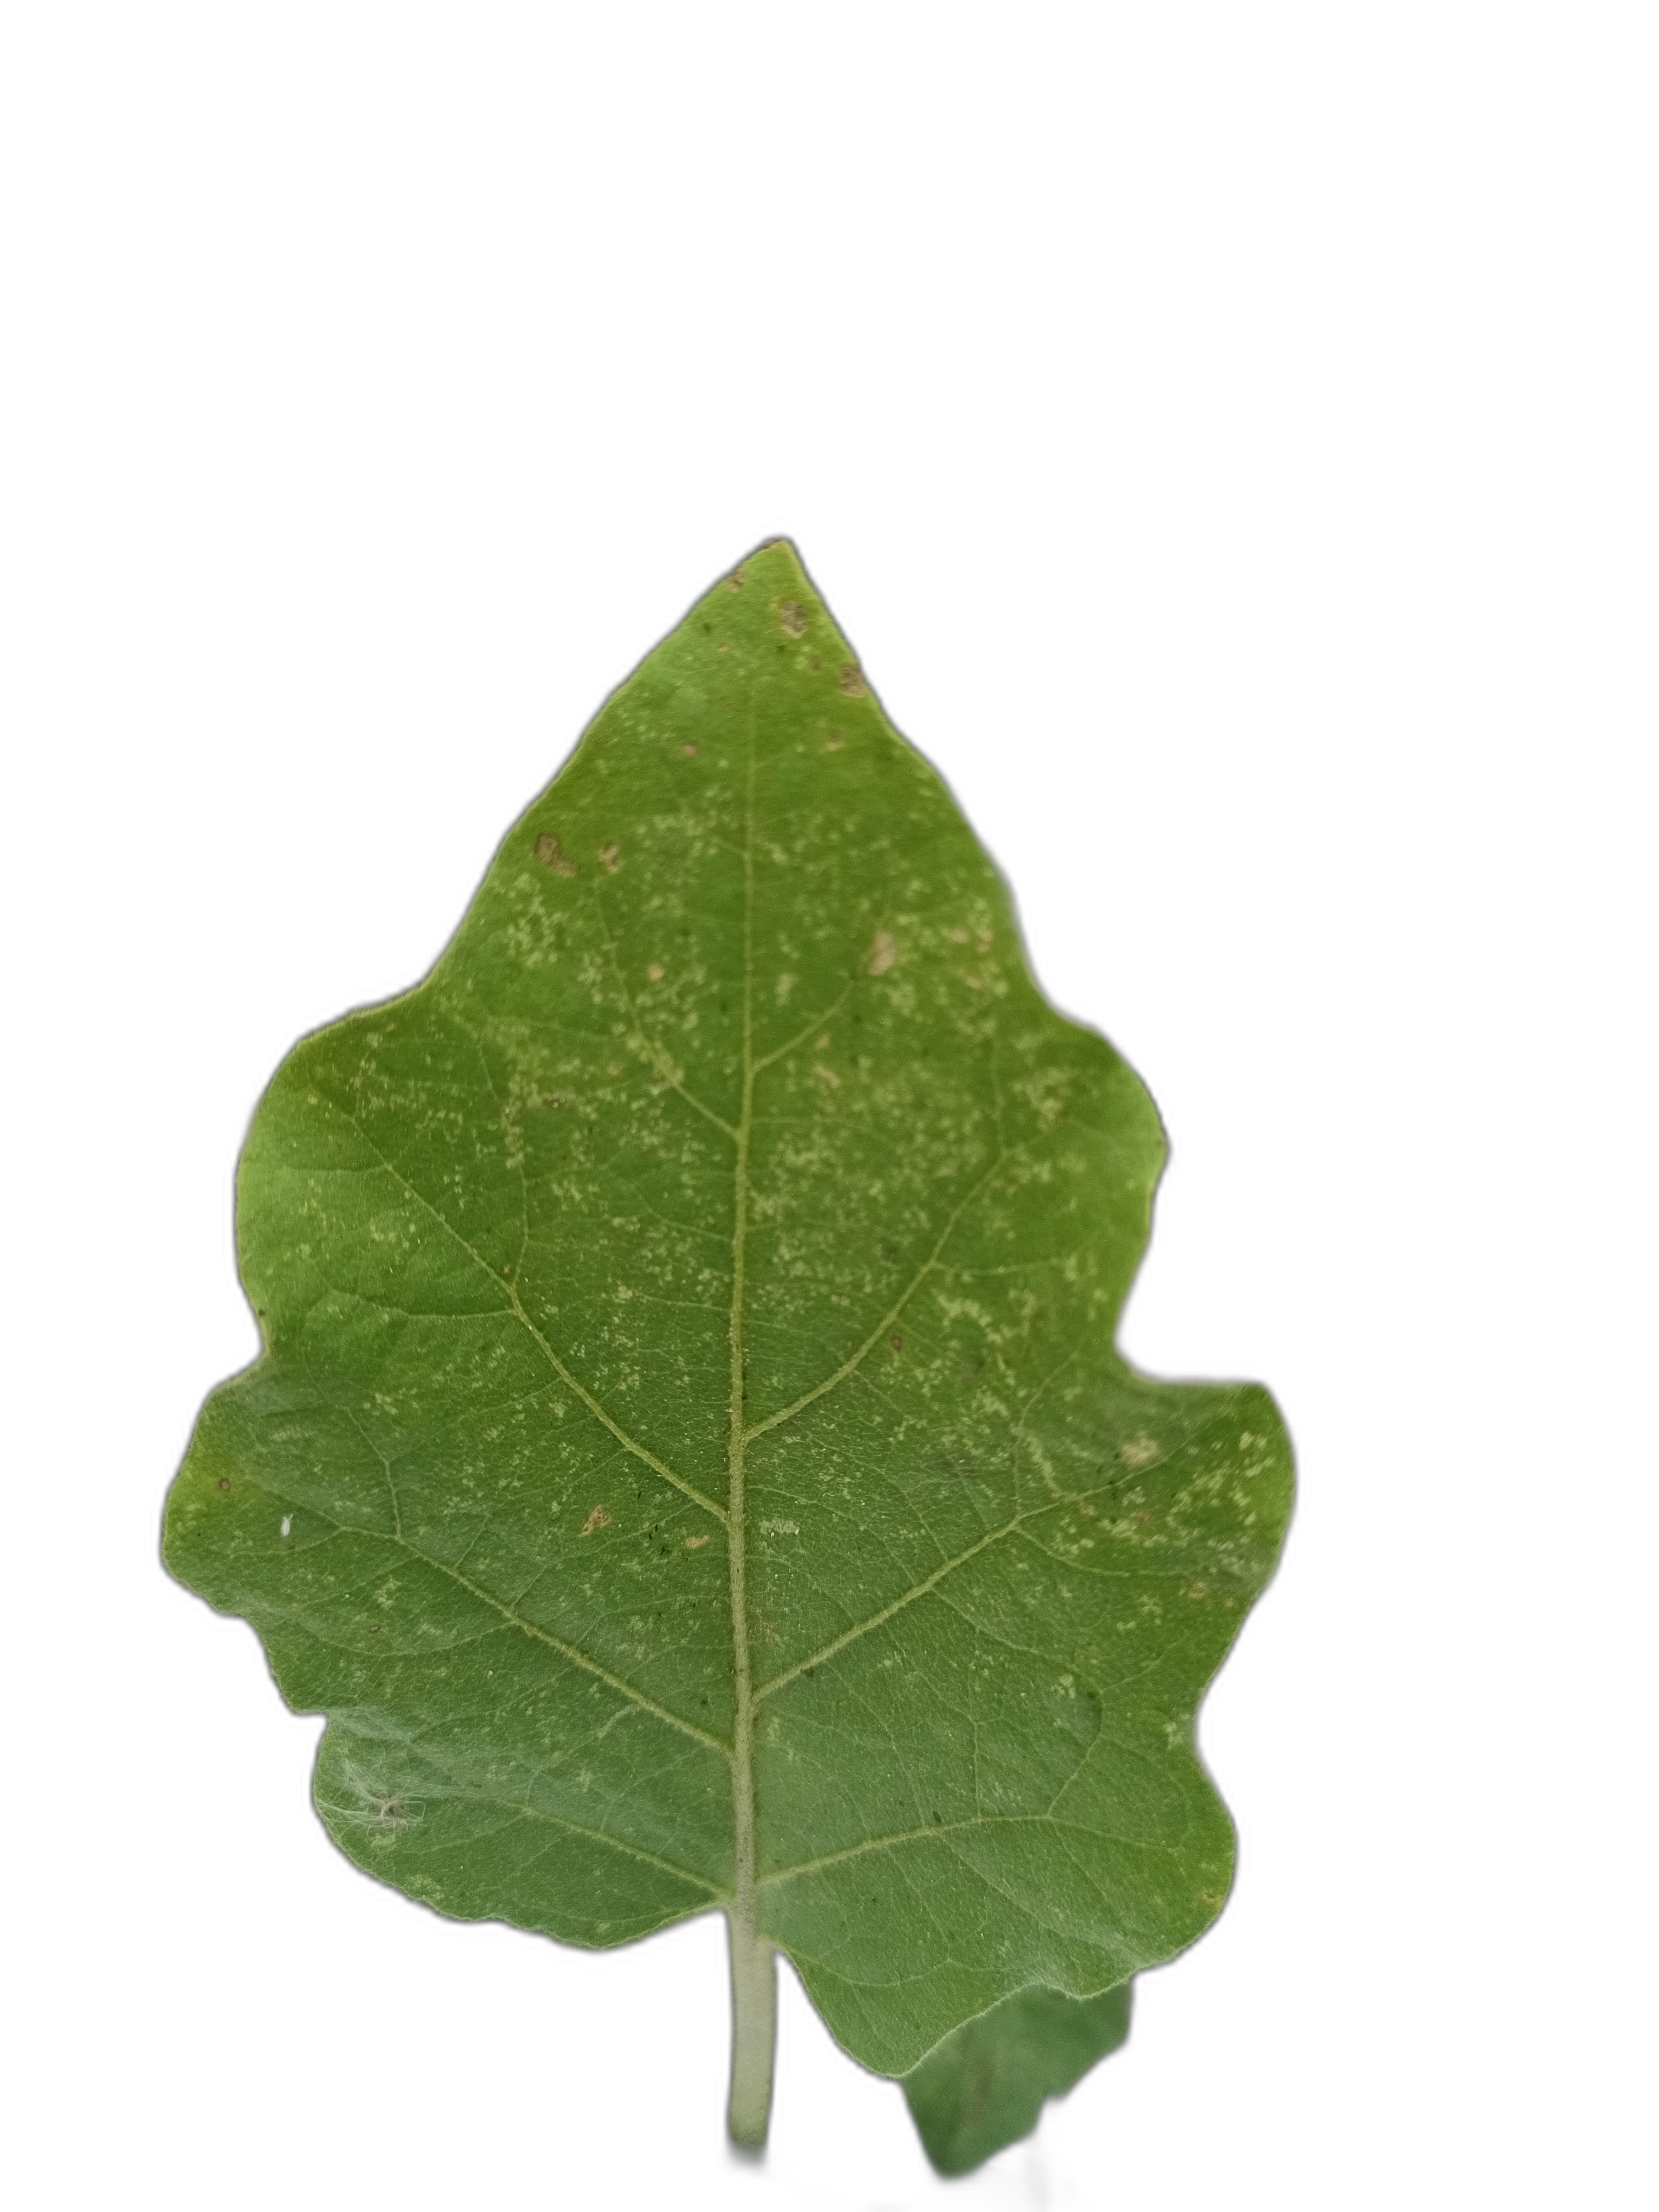
Label: Leaf Spot Disease